Piyush Gupta

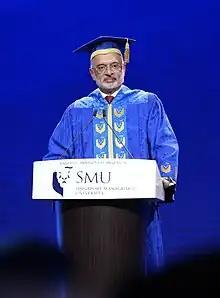
Gupta in 2023

Piyush Gupta (born 24 January 1960) is a Singaporean banker and the chief executive officer (CEO) of DBS Group between 2009 and 2025. He is vice-chairman of the Institute of International Finance since 2013, and a board member of Enterprise Singapore since 2024.